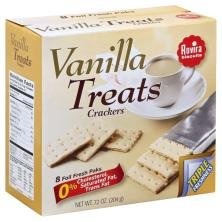
Item Name: Rovira Export Sodas - Vanilla Treats Crackers (8 foil fresh packs/box) - 9.6 oz Box (Count of 2)
Value: 19.2
Unit: Ounce

Price: 8.34